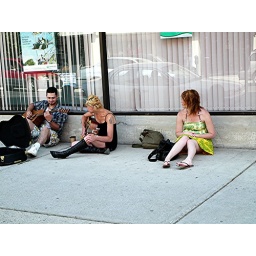
the twosome was supplemented by the girl in green, their roadie, the lady in black won the best boots award